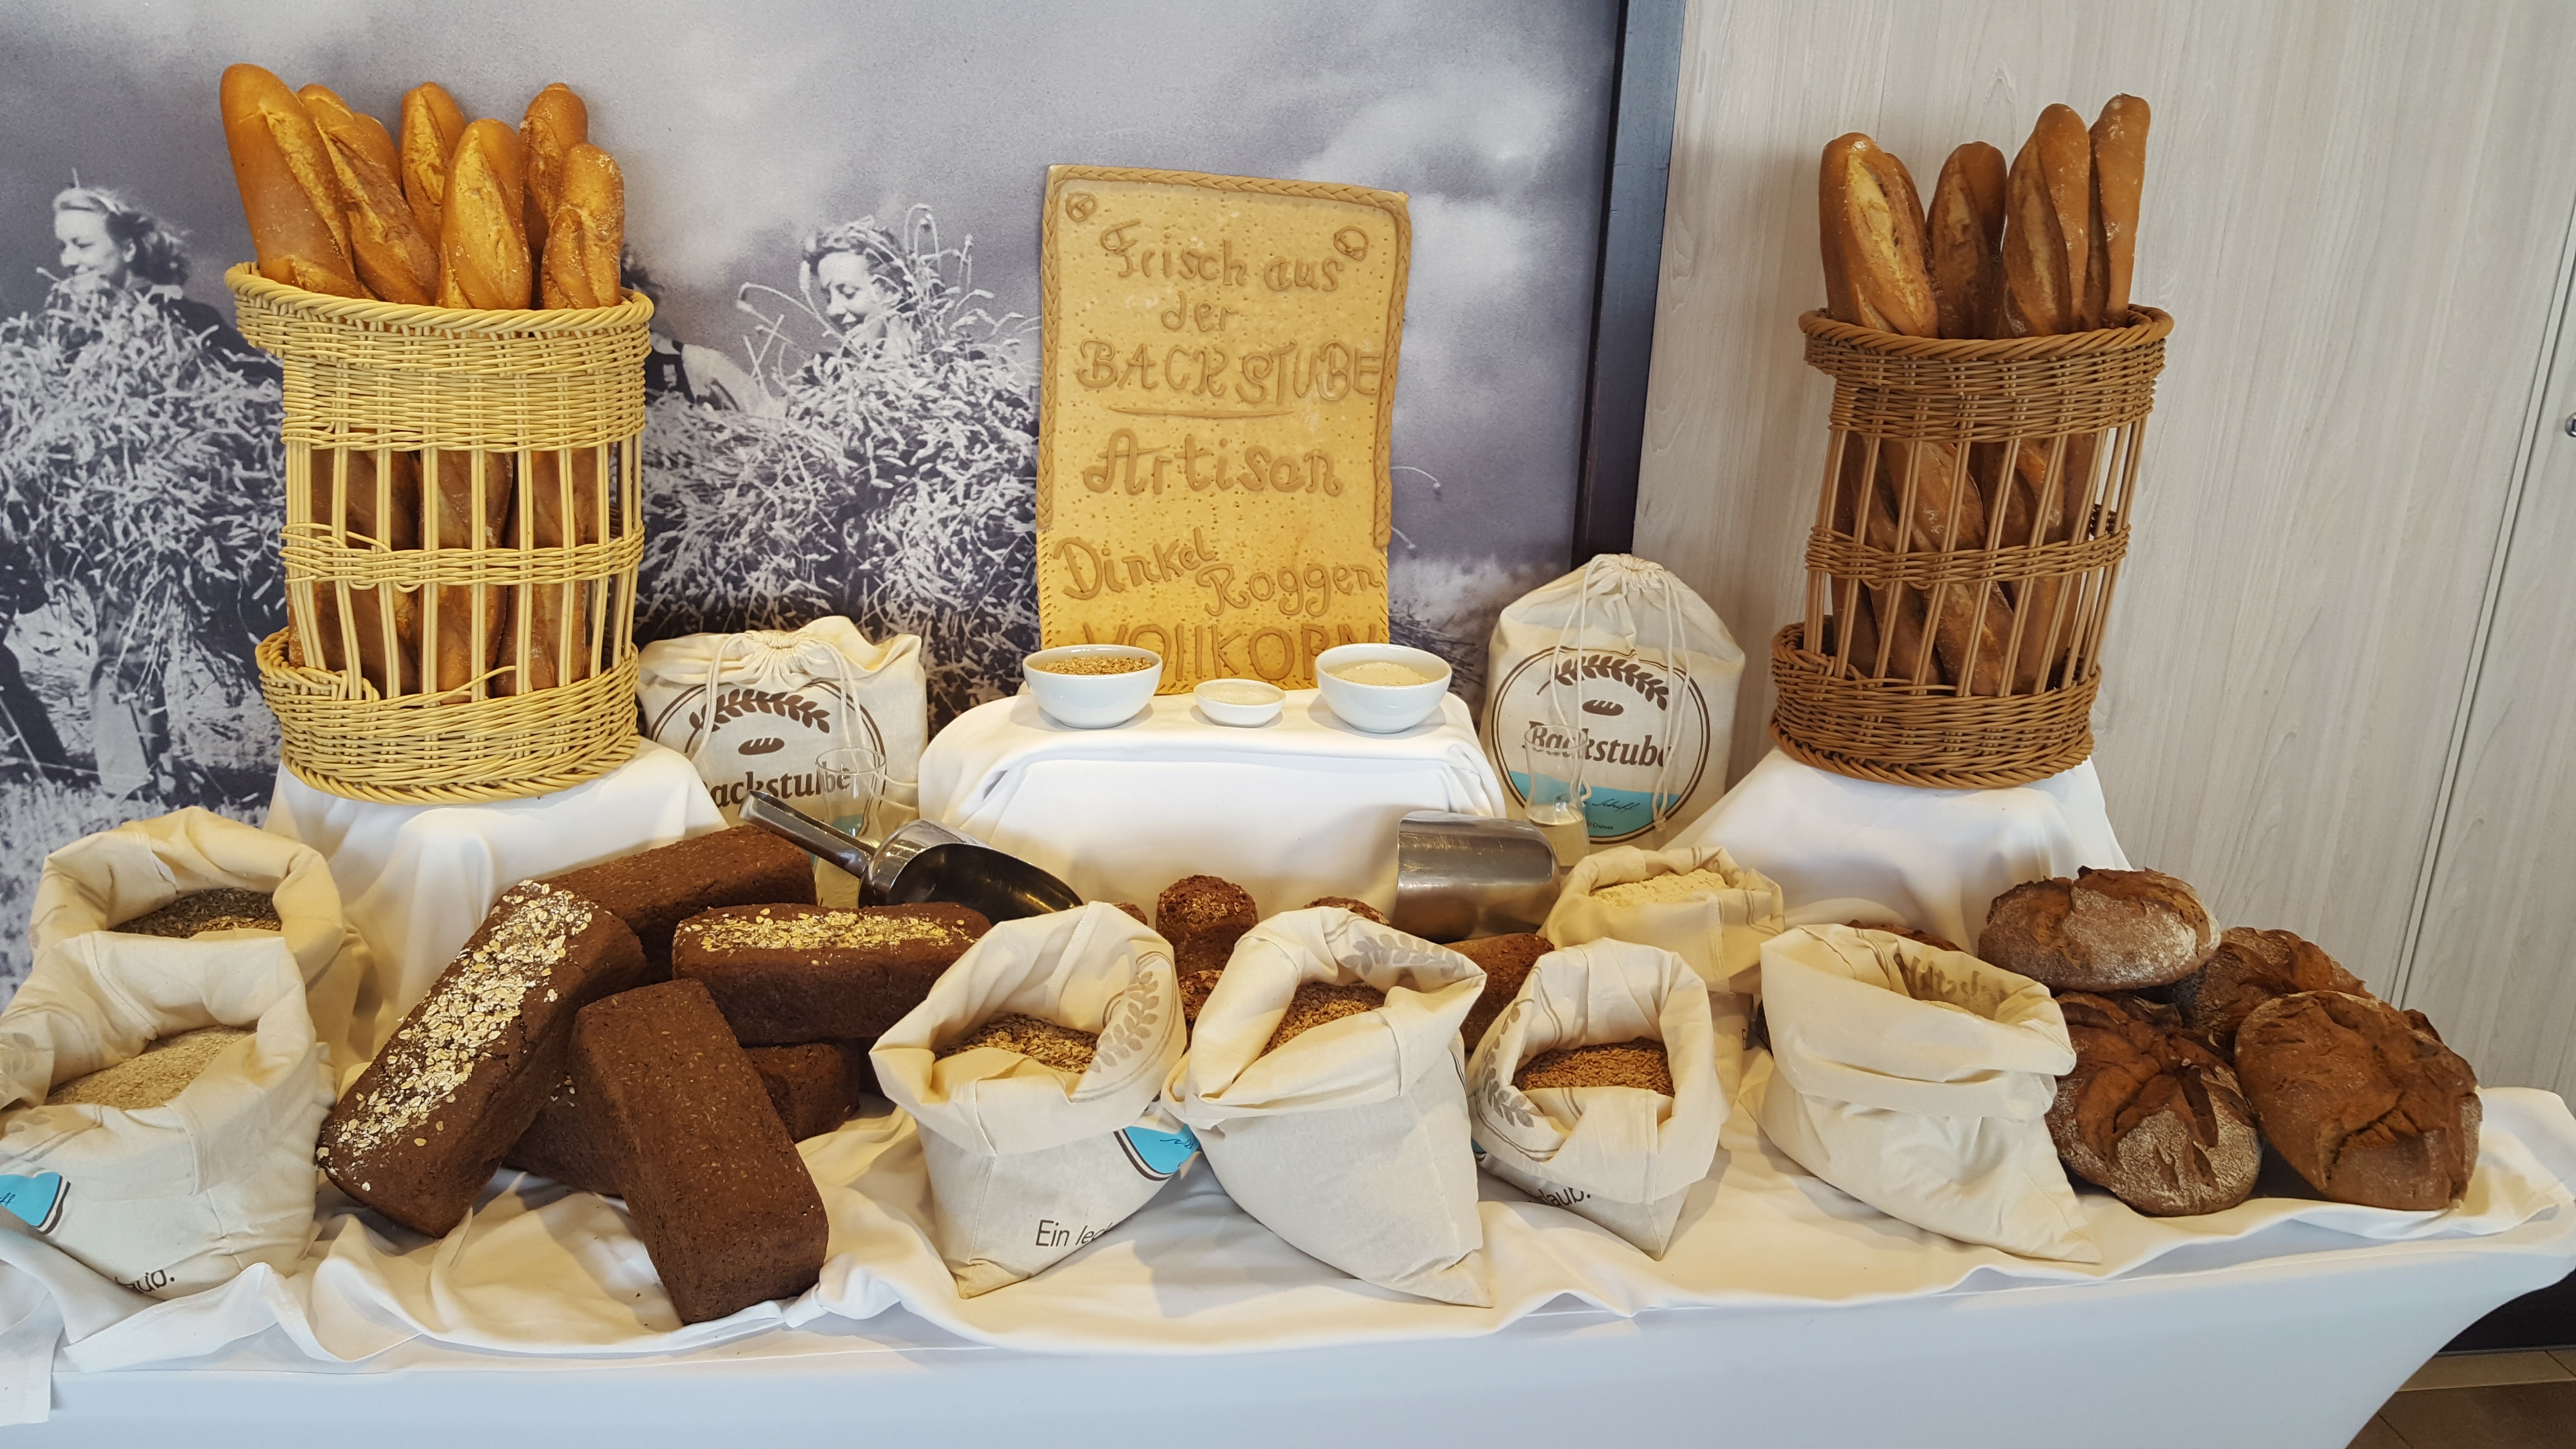
ocean, meal, food, baking, dessert, baker, flavor, recruitment, snack food, ocean cruise ship, backup jobs agency, cruise ship job